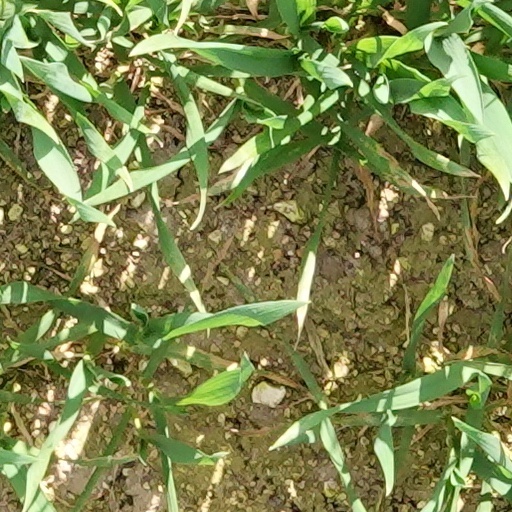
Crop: wheat